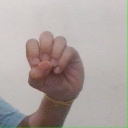
अक्षर: उ